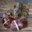
Label: lobster